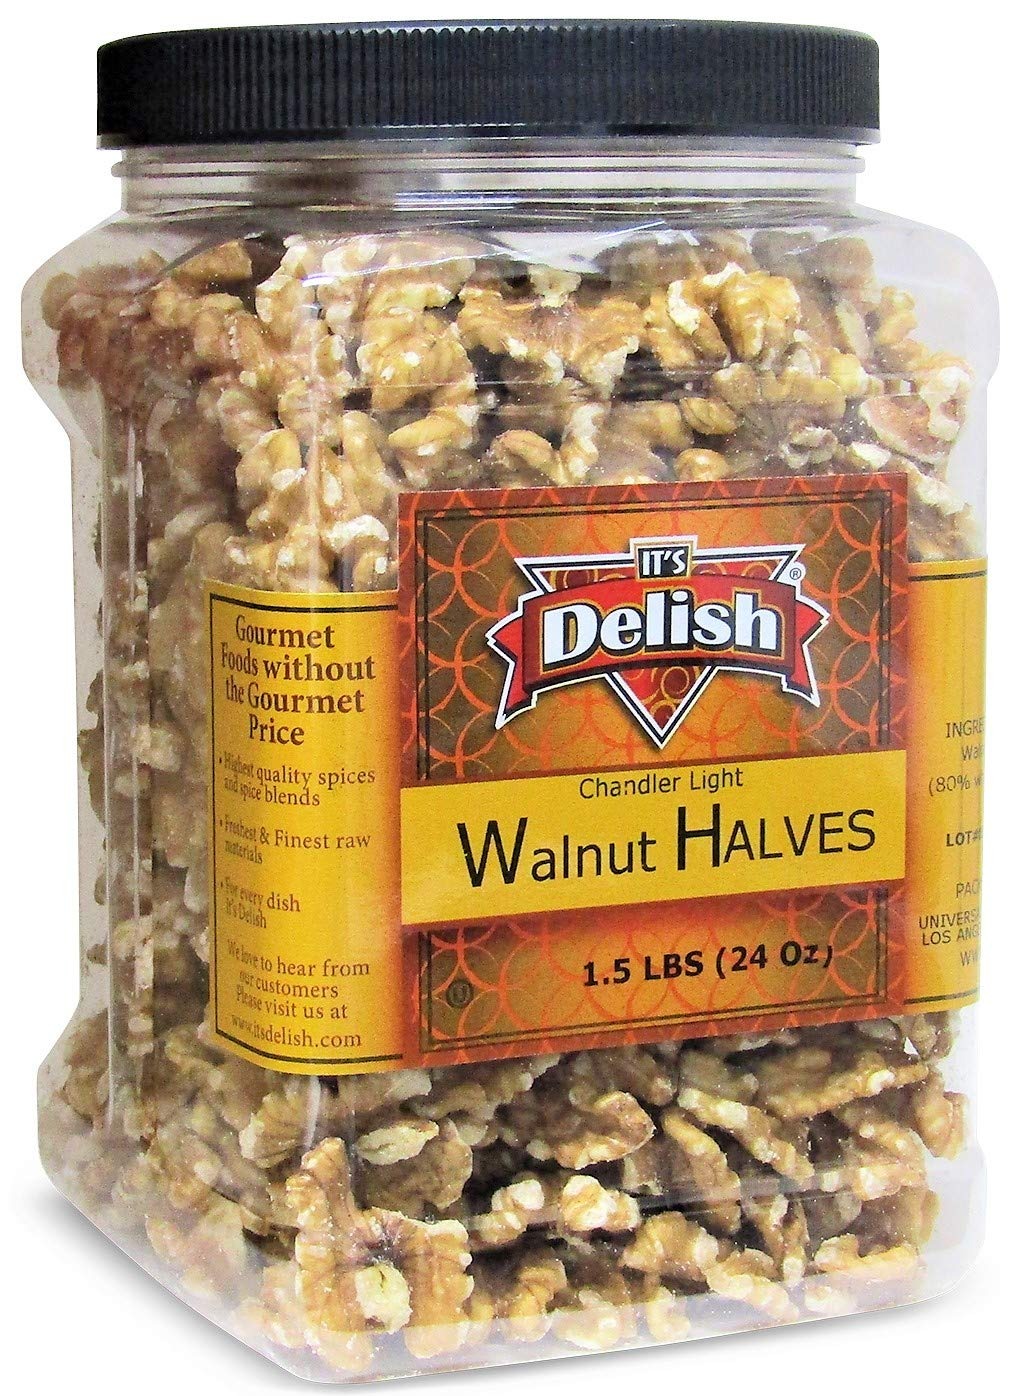
Item Name: Premium Chandler Raw Walnuts Halves by Its Delish, 24 oz (1.5 lb) Reusable Container | Shelled California Chandler Light Walnut Halves
Bullet Point 1: PREMIUM All Natural Raw Shelled Chandler Walnut 80% Whole Halves
Bullet Point 2: VALUE SIZE Convenient Jumbo 24 oz (1.5 Lb) Reusable Container, by Its Delish brand
Bullet Point 3: TASTE & HEALTH Great source of dietary fiber, protein, vitamin E, omega 3 and rich source of antioxidants.
Bullet Point 4: STOCK UP Perfect for any use, for snacking, cooking and baking or whatever the occasion
Bullet Point 5: QUALITY Certified Kosher OU, Vegan, Gluten Free, Grown & Packaged in the USA
Value: 1.0
Unit: Count

Price: 32.99